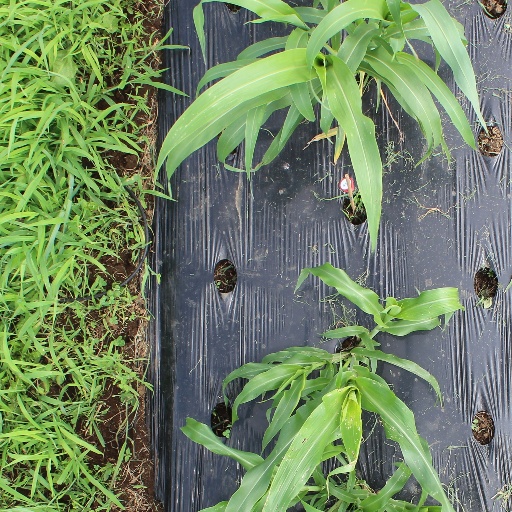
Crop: sorghum